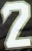
Number: 2